Nikolai Aseyev

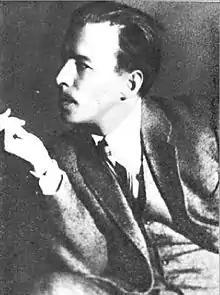
Nikolai Aseyev

Nikolai Nikolayevich Aseyev (July 10, 1889 - July 16, 1963) was a Russian and Soviet Futurist poet and writer.